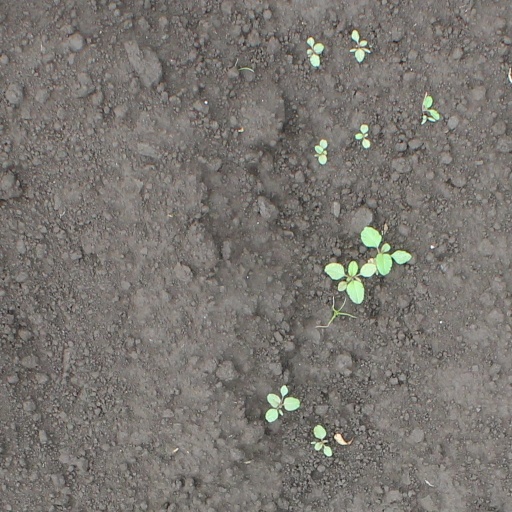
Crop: soybean